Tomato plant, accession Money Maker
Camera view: horizontal (90 deg, fisheye); turntable rotation: 120 degrees
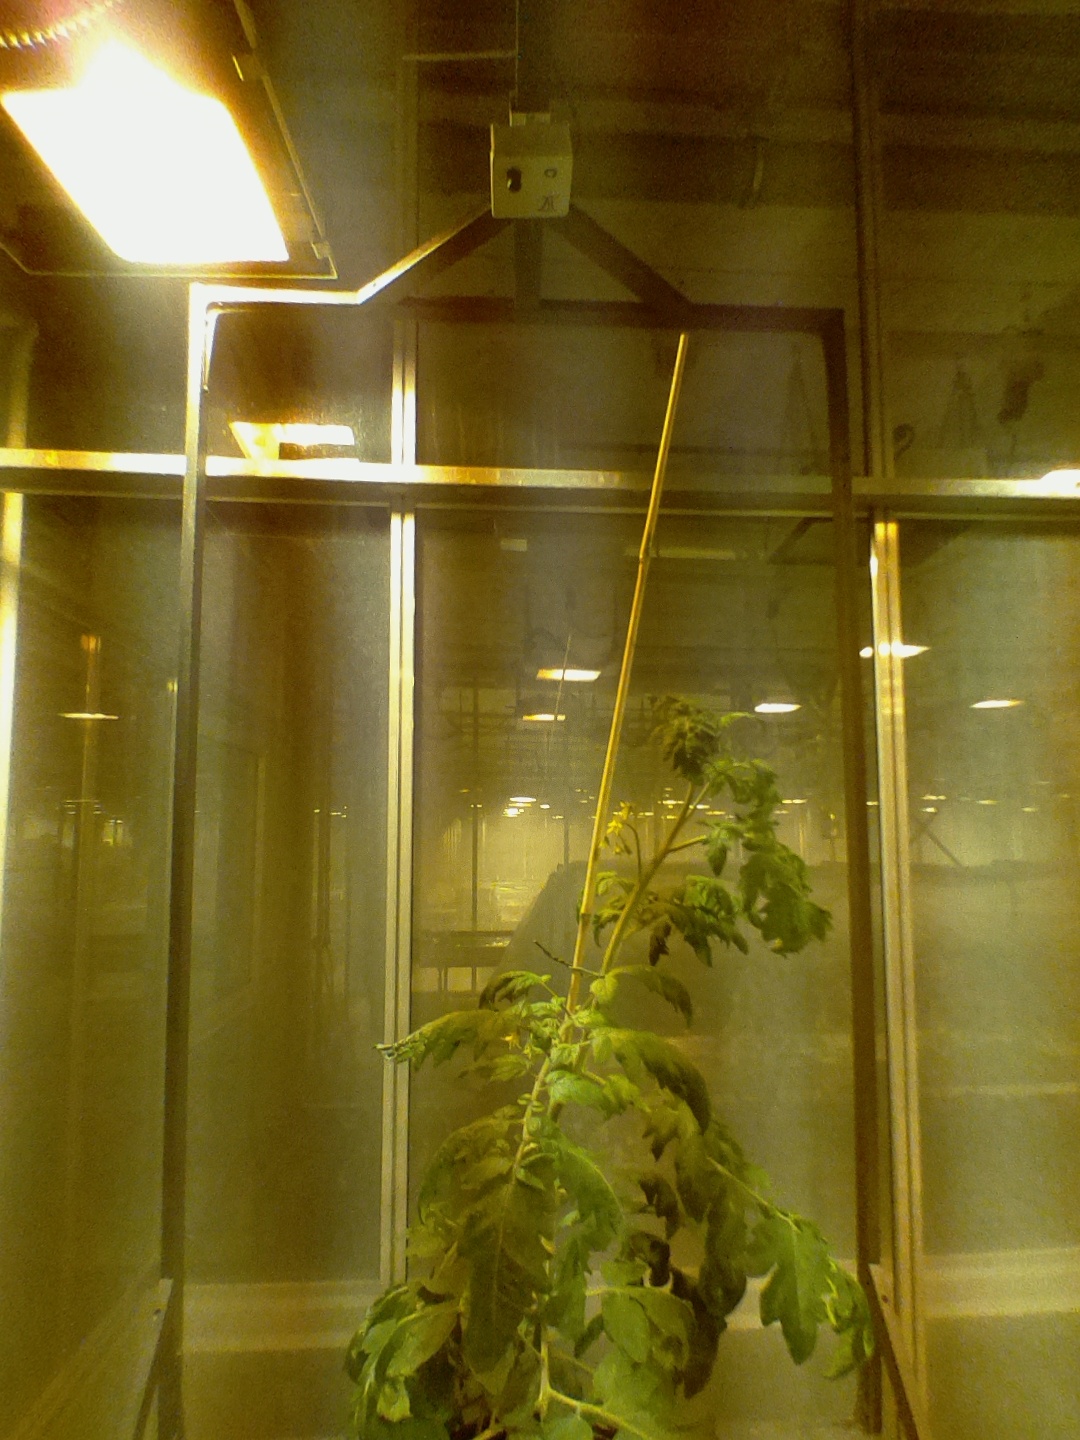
BBCH growth stage 66: Full flowering, 60%-70% of flowers open, more petals falling